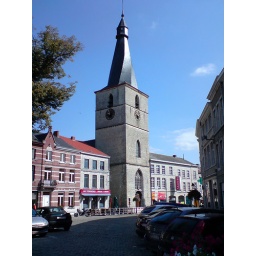
Church in Jodoigne/Geldenaken with twisted tower roof (tor)